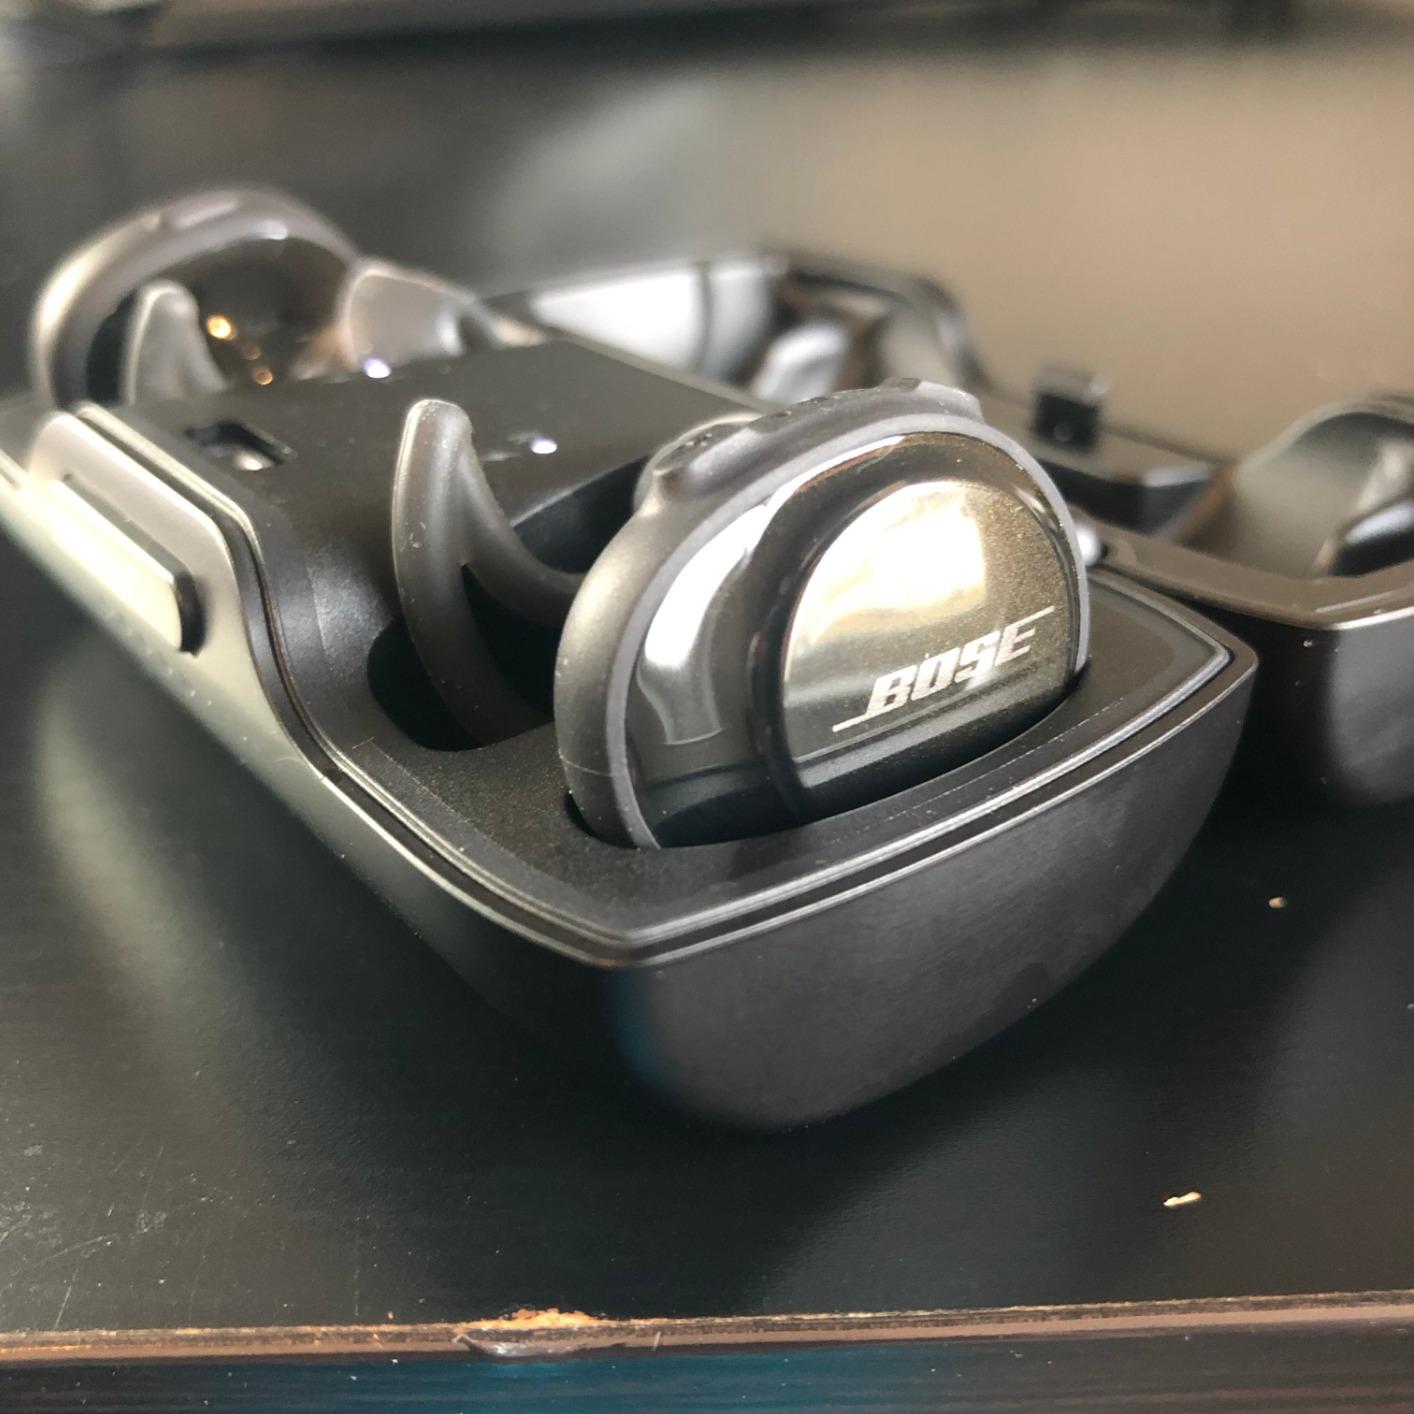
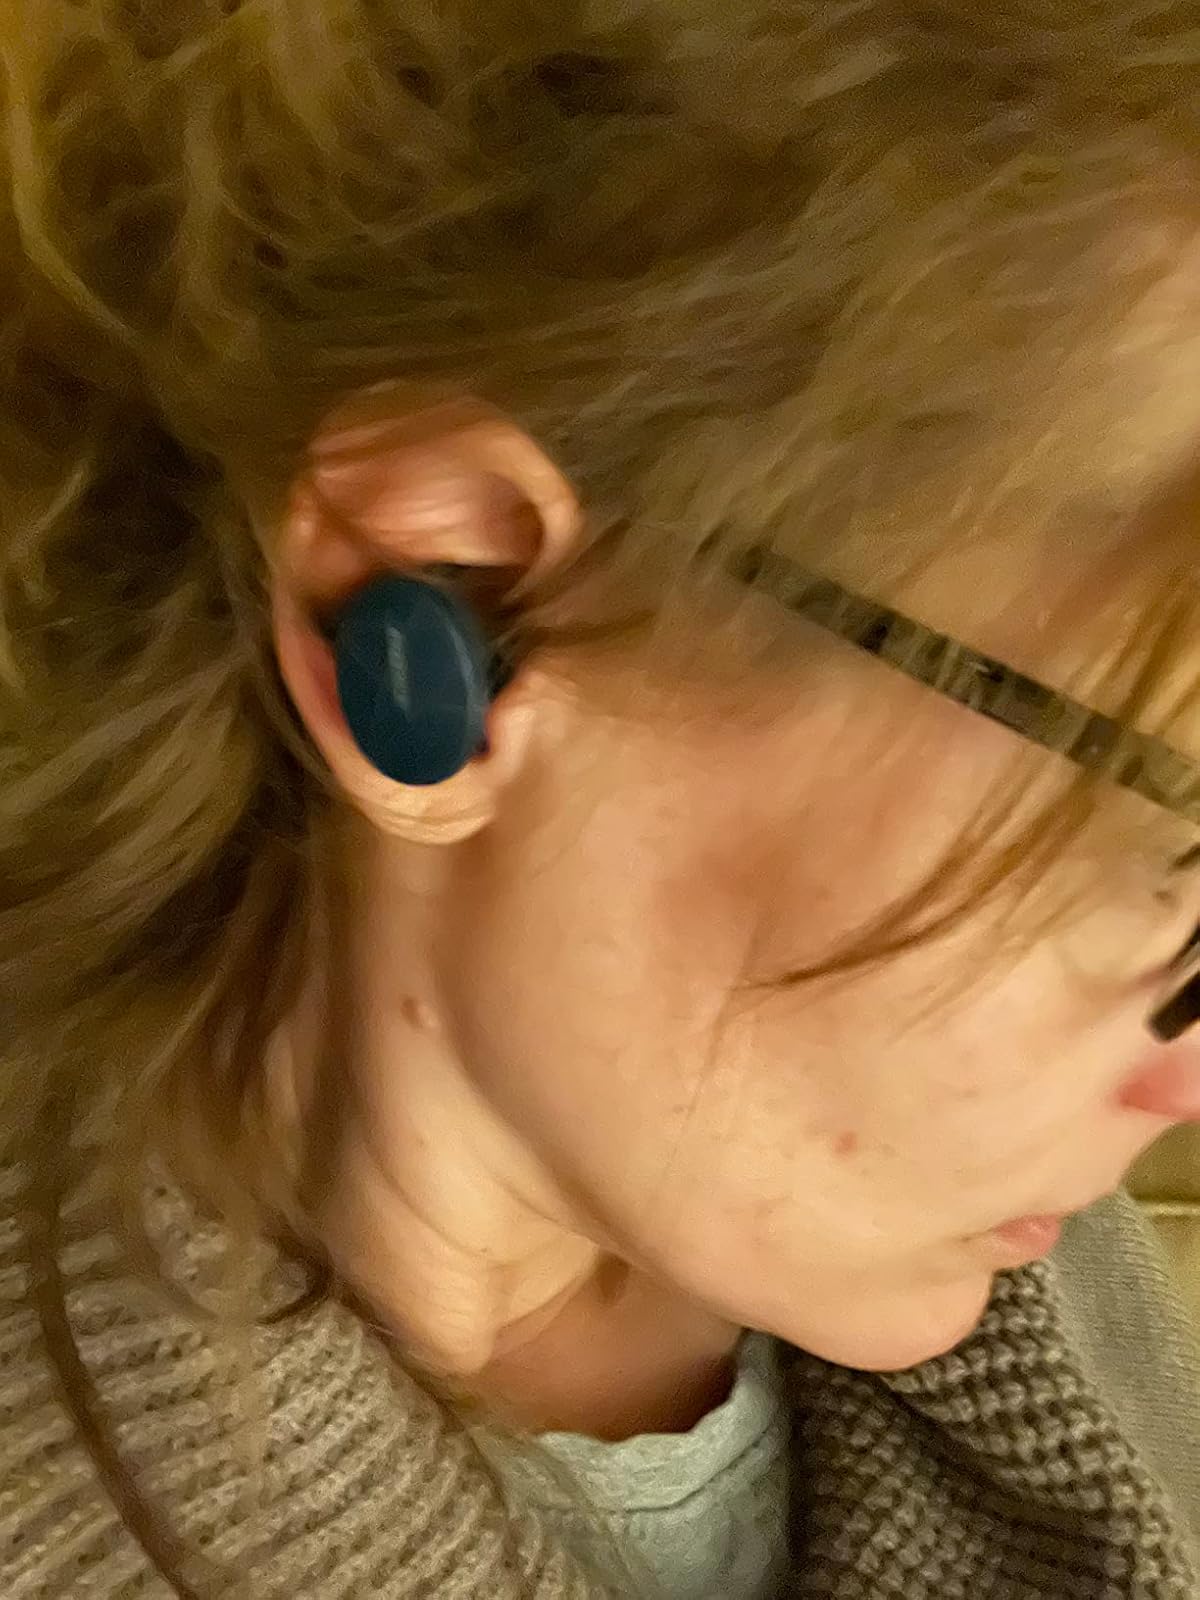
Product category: earbuds
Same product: no